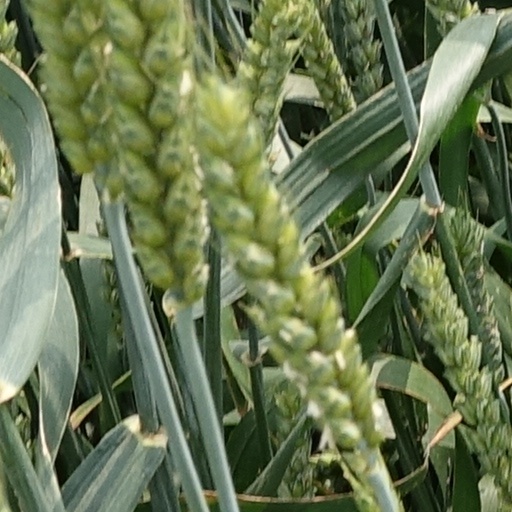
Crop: wheat